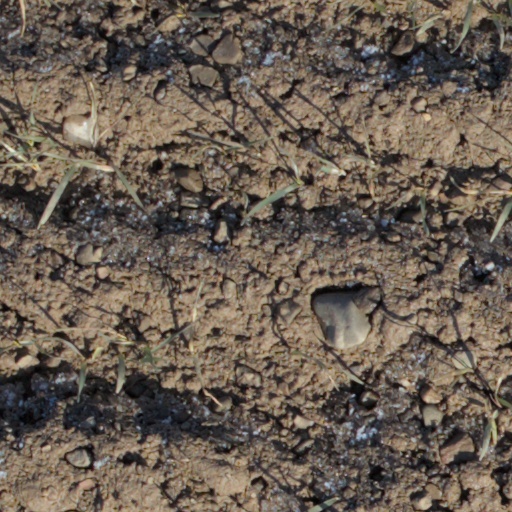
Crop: wheat